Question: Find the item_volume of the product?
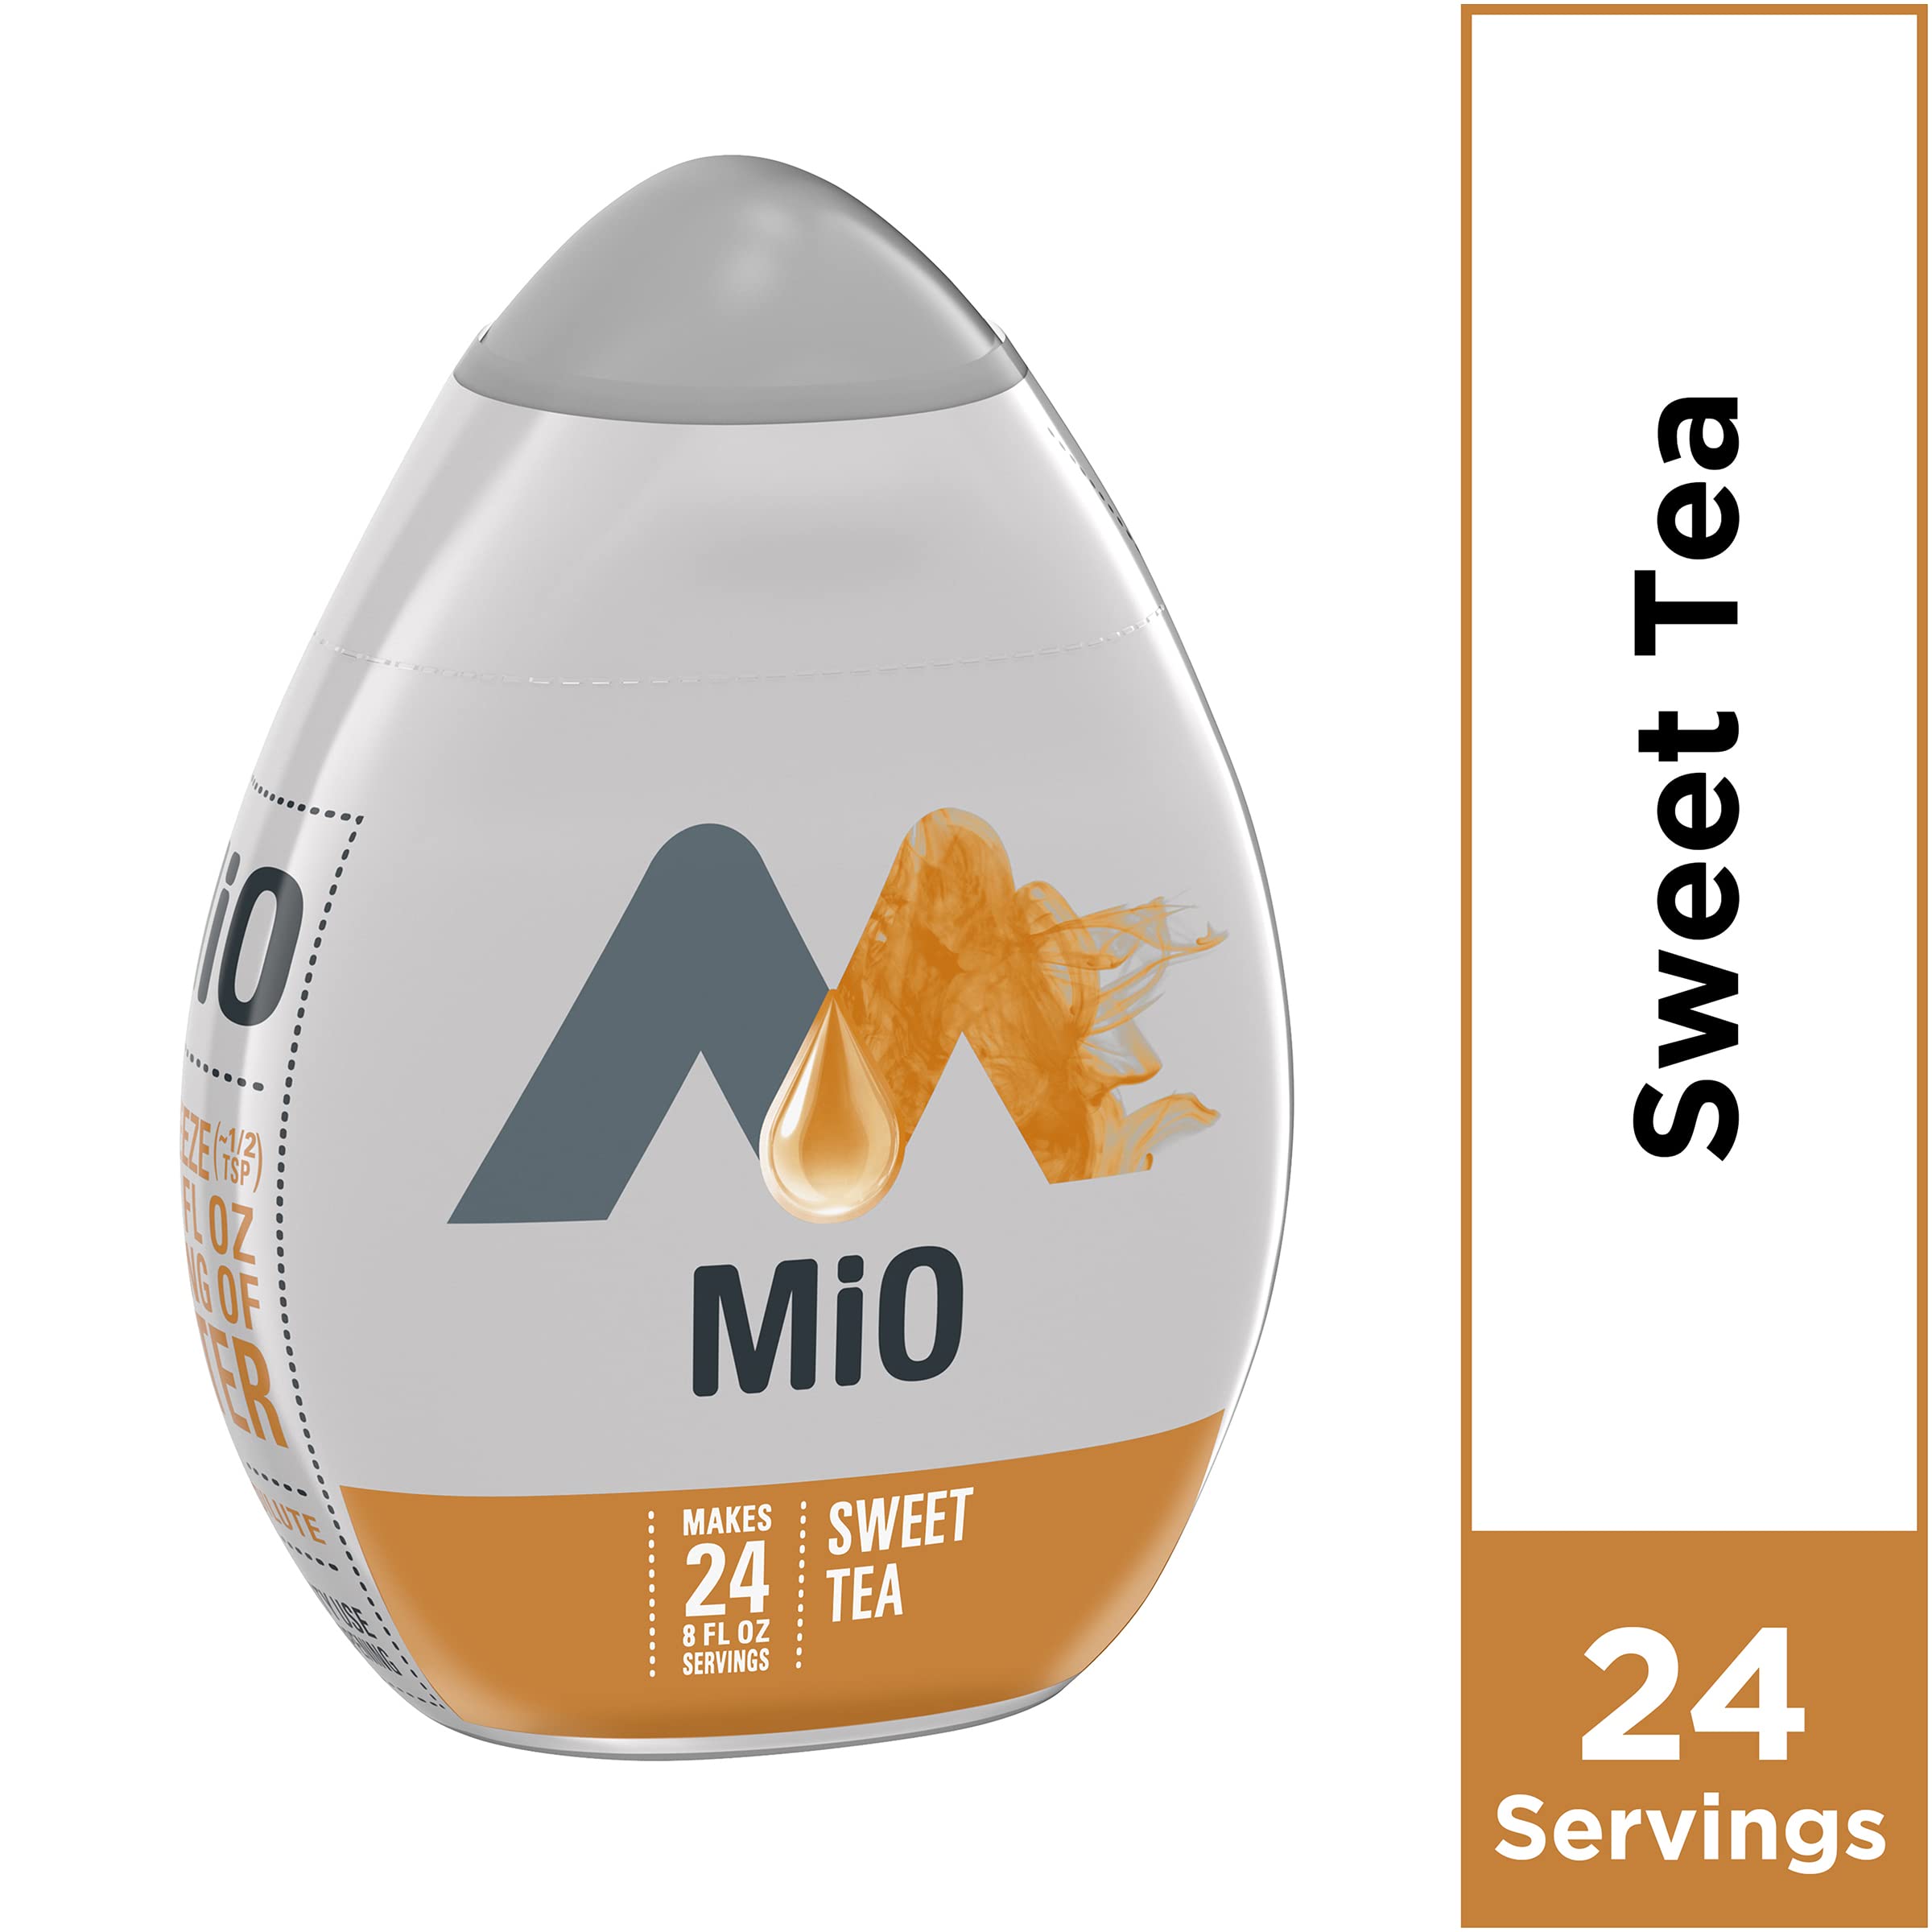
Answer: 8.0 fluid ounce